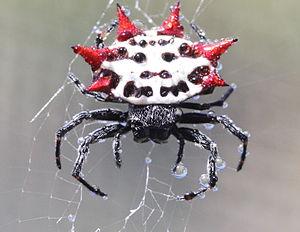
Gasteracantha cancriformis est une espèce d'araignées aranéomorphes de la famille des Araneidae.